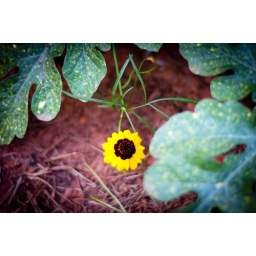
Wildflower daisy peeks out from under watermelon leaves